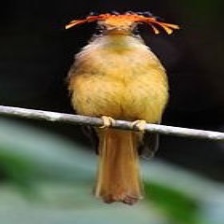
Species: ROYAL FLYCATCHER
Scientific name: ONYCHORHYNCHUS